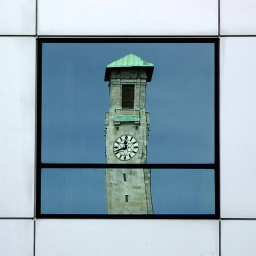
Clock tower of the civic centre, Southampton, reflected in one of the windows of the Scandia building opposite.